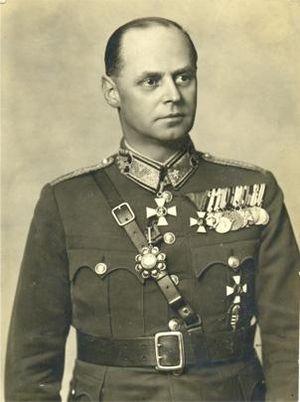
vitéz Ferenc Farkas de Kisbarnak est un chef scout et un général hongrois.